Templeton's Crossing

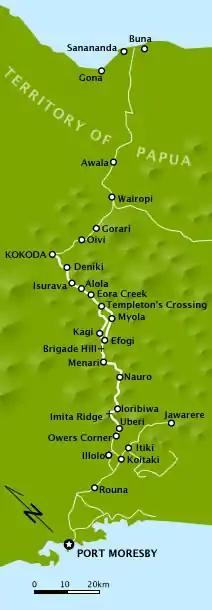
A map, orientated to the north-east, depicting the Kokoda Track as it stretches from the southern coast to the northern.

Templeton's Crossing is a locality on the Kokoda Track in New Guinea. The original track, at the start of the Kokoda Track campaign, proceeded north from Kagi and crossed over the watershed of the Owen Stanley Range as it passed through "the Gap" – skirting the eastern side of Mount Bellamy. The track then proceeded north through the steep-sided Eora Creek valley. Templeton's Crossing is where the original track first crosses Eora Creek. It was named by (then) Lieutenant Bert Kienzle in memory of Captain Sam Templeton. Templeton commanded B Company, 39th Battalion. It was the first of the battalion's companies to deploy overland for the defence of Kokoda – arriving shortly before the Japanese landings. Templeton was killed in the early stages of the Japanese advance. Kienzle was an officer of the Australian New Guinea Administrative Unit, that had been tasked, among other things, to establish supply dumps and staging points along the track. In the course of this, he was to guide Templeton's B Company over the track as it deployed.